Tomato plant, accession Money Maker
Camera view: vertical (180 deg); turntable rotation: 90 degrees
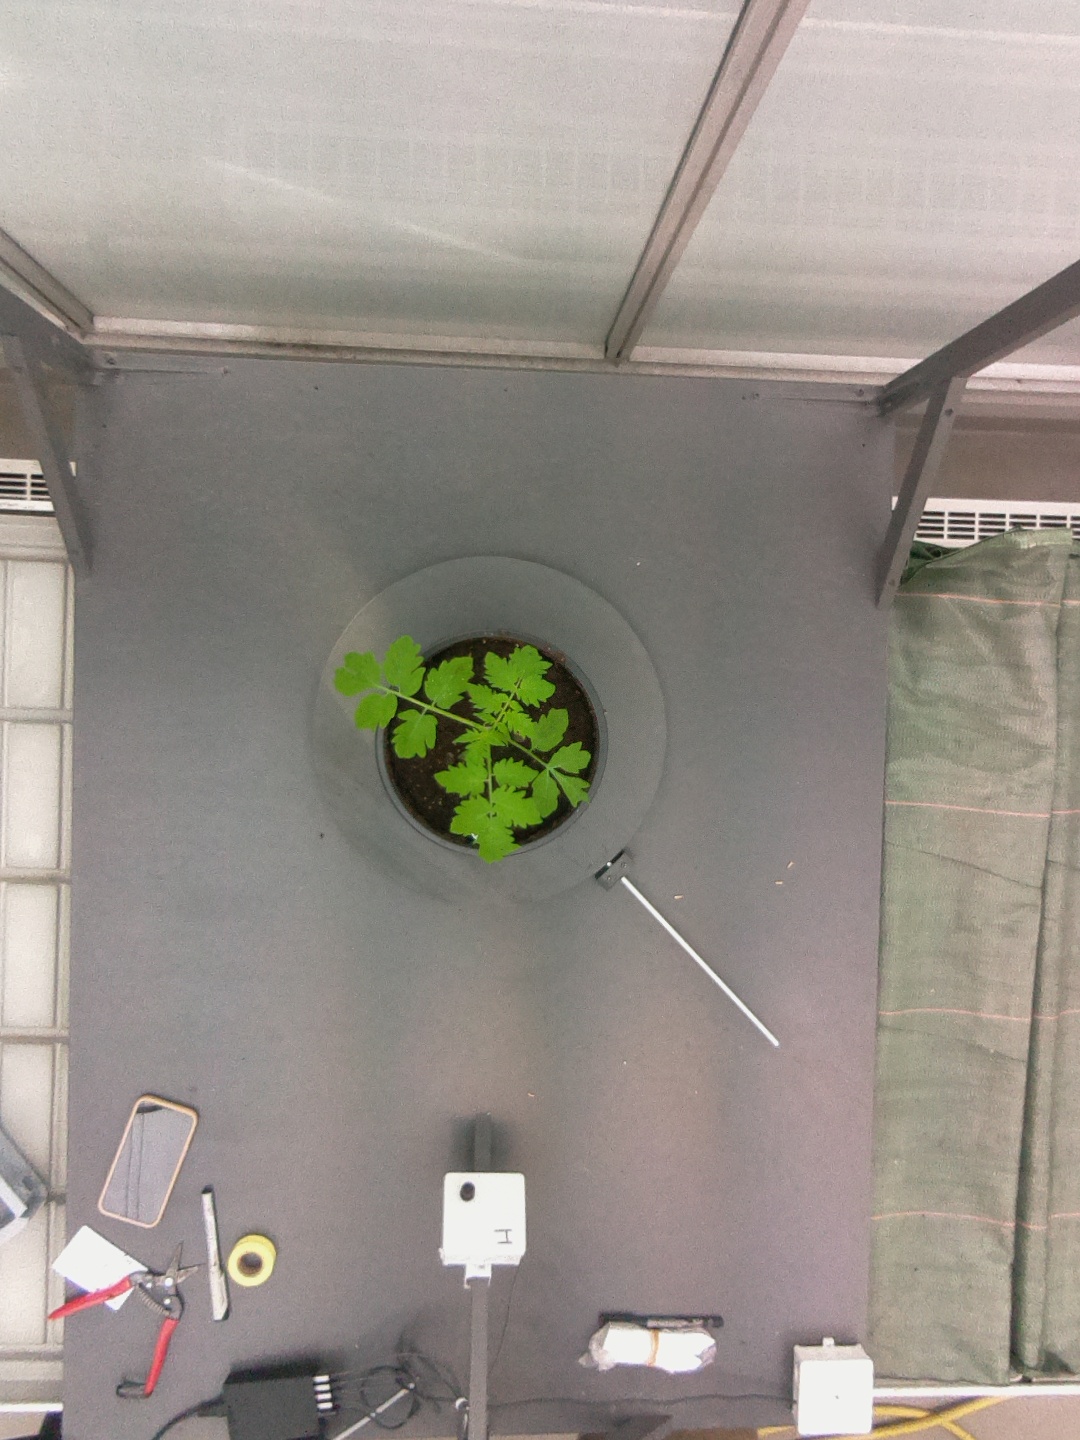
BBCH growth stage 13: 6 of true leaves visible